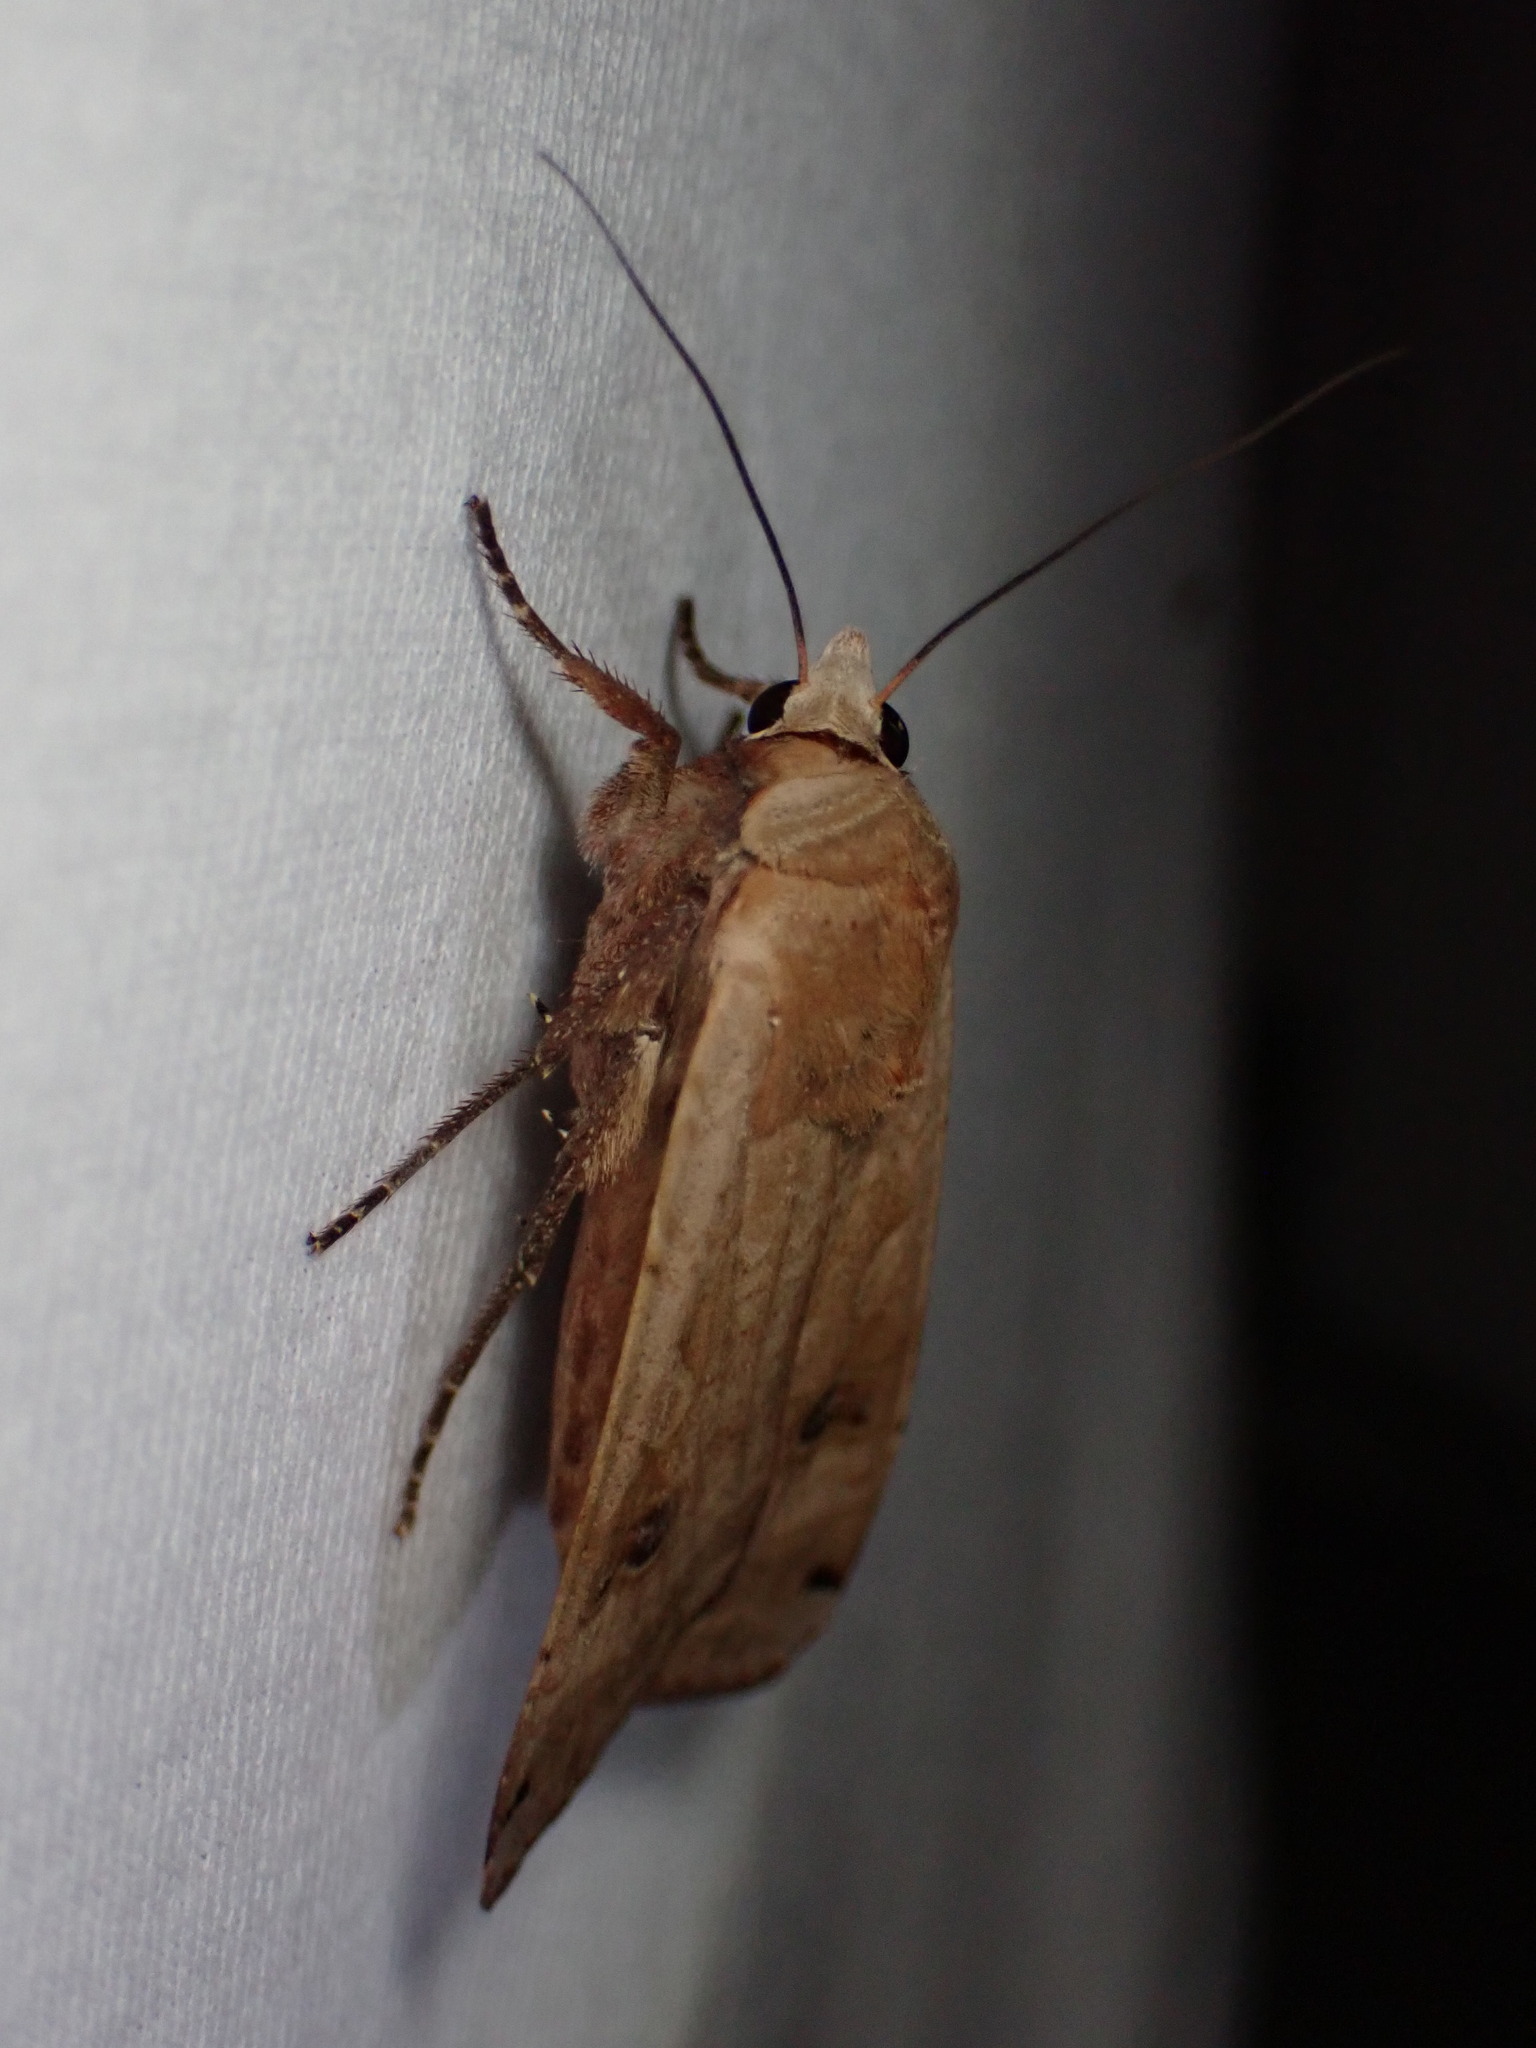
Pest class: cutworms